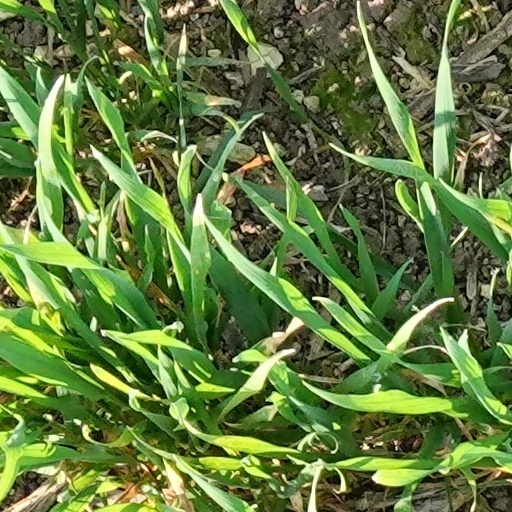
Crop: wheat